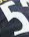
Number: 5